Gandhi and Philosophy: On Theological Anti-politics

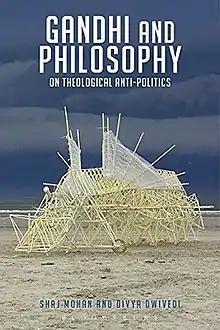
First edition

Gandhi and Philosophy: On Theological Anti-politics is a book written by philosophers Shaj Mohan and Divya Dwivedi. It was published by Bloomsbury Academic, UK. The book is based on analysis of Mahatma Gandhi's philosophy and has received a positive reception.